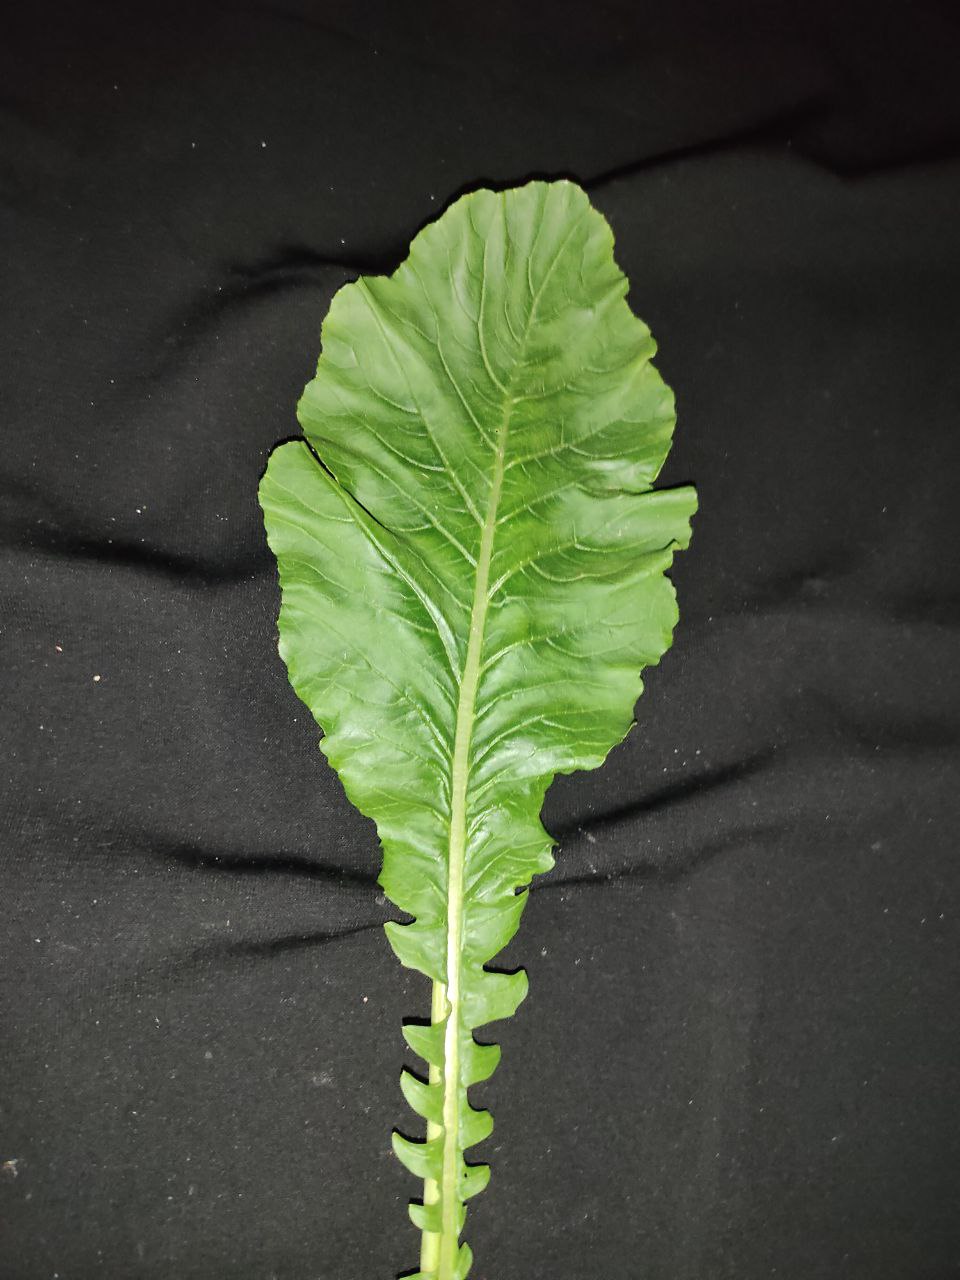
Label: Fresh leaf